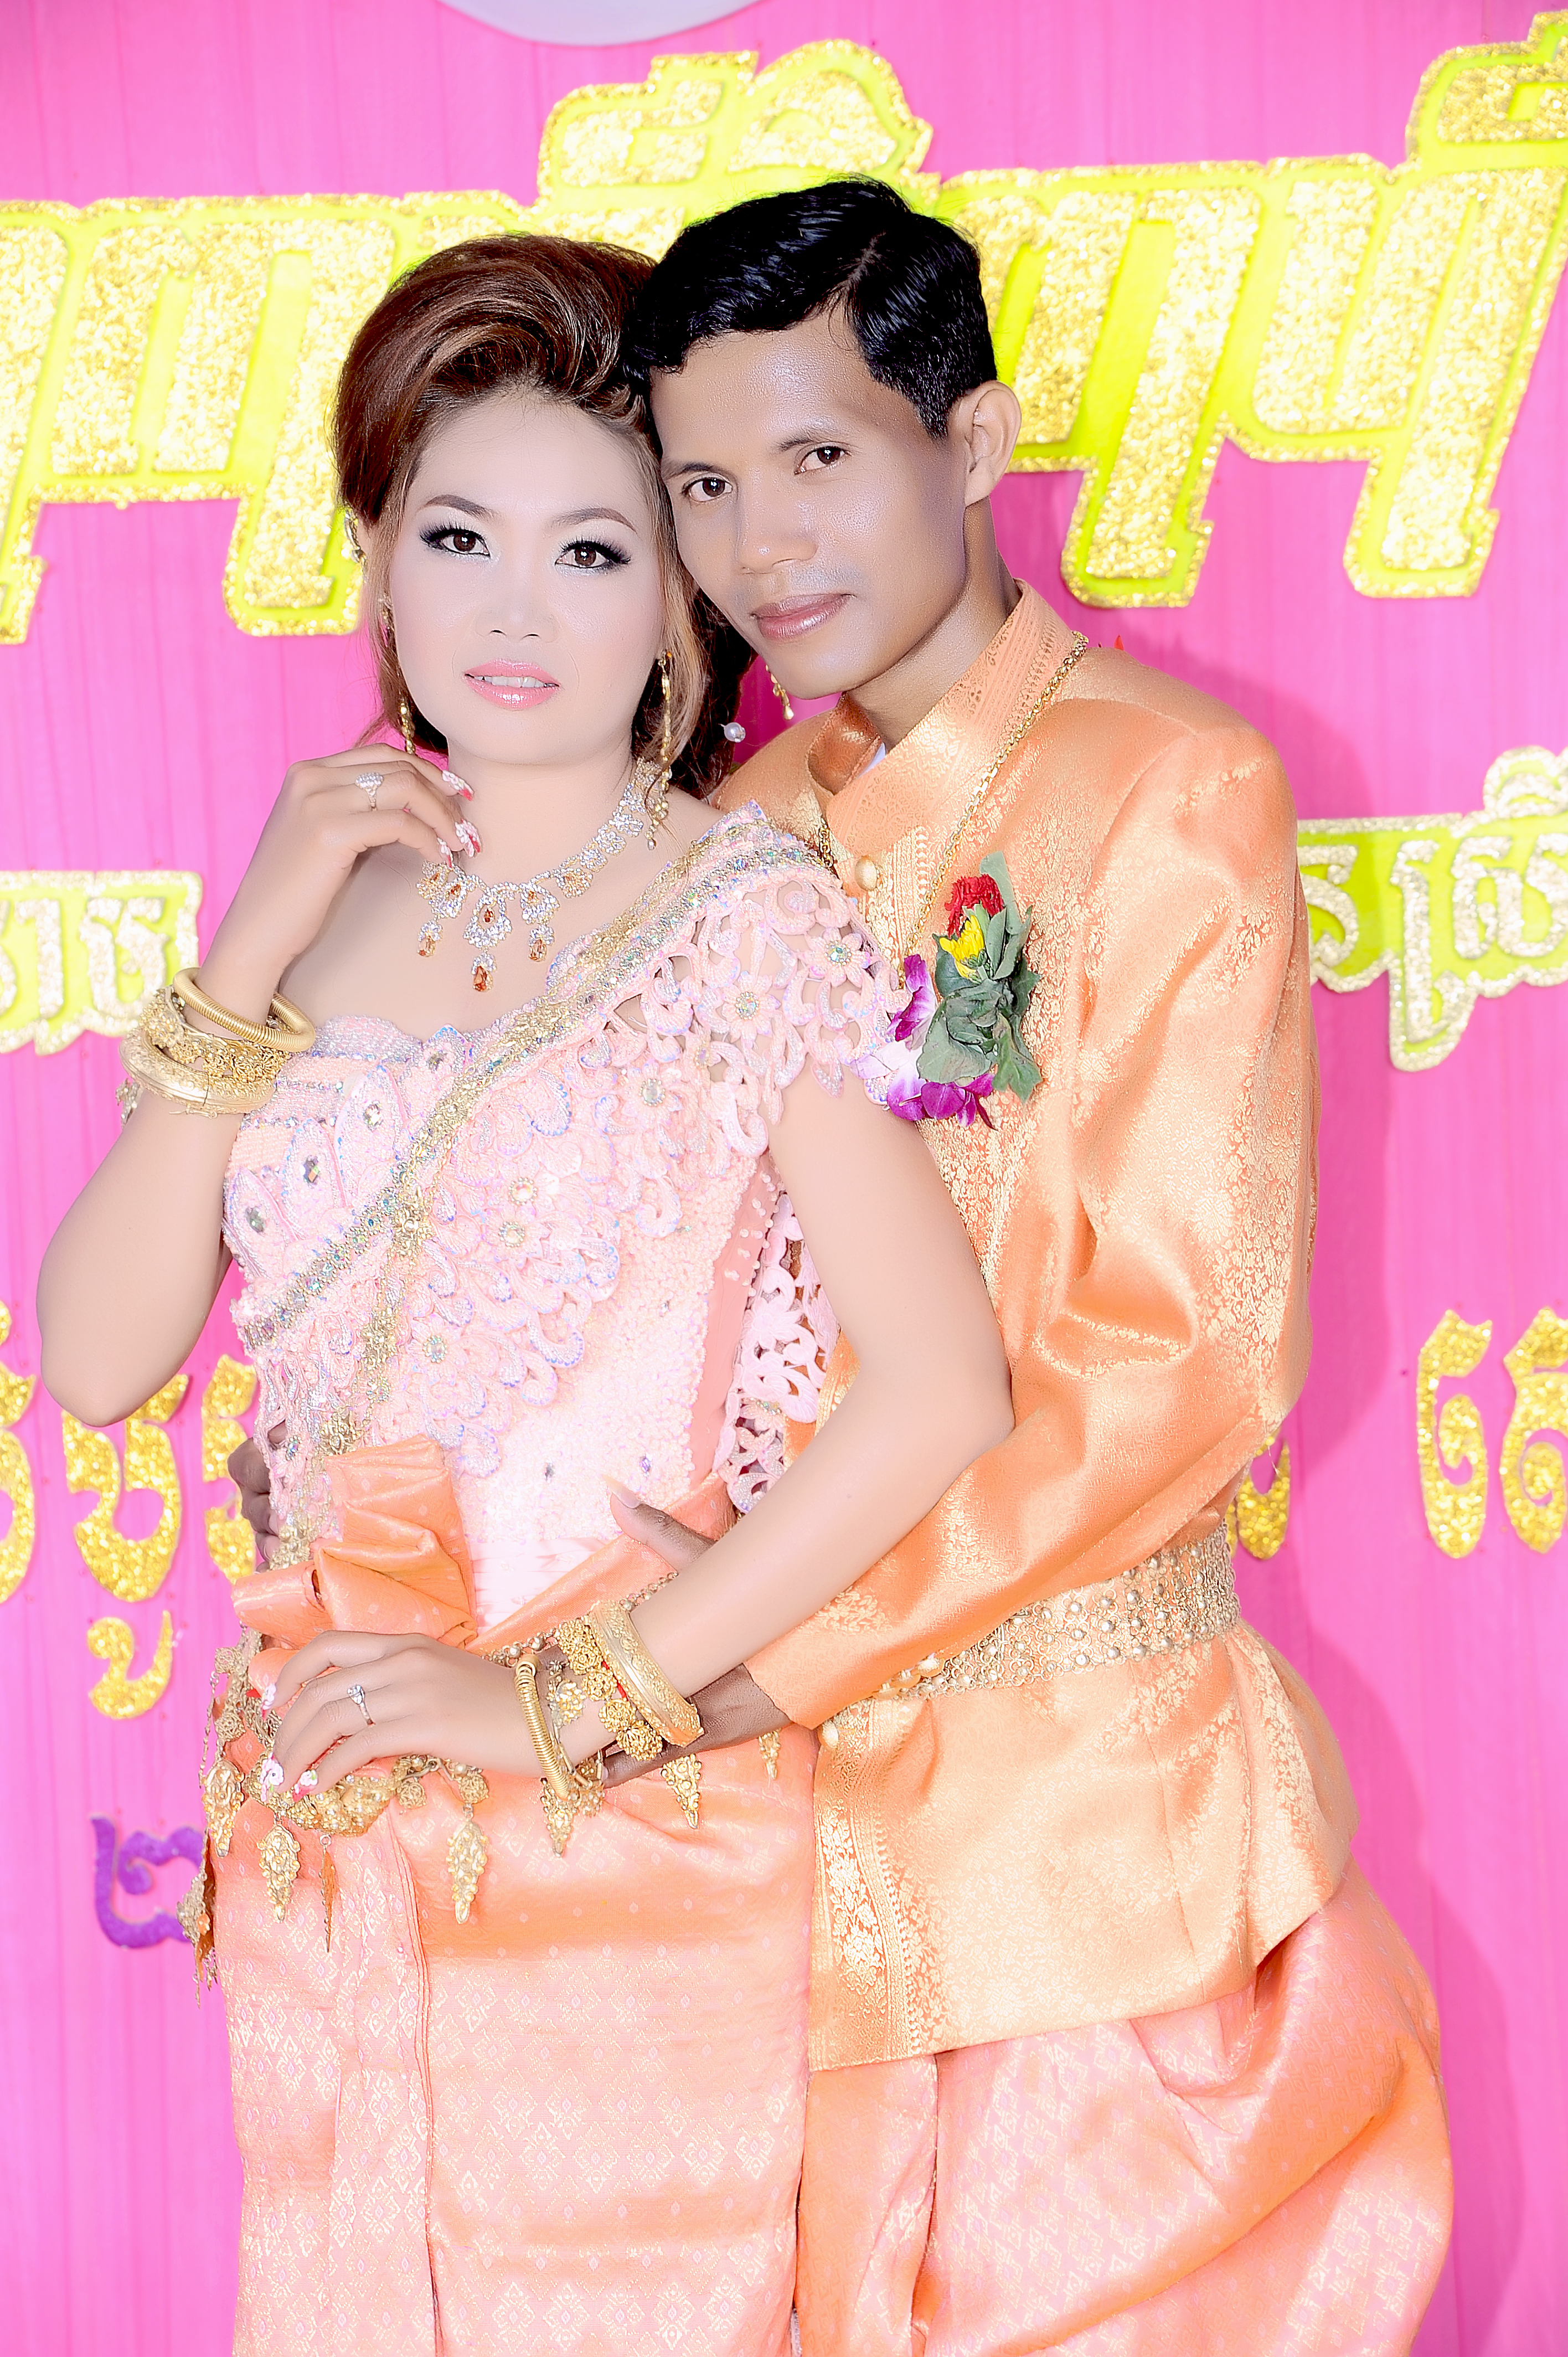
love, pink, skin, peach, yellow, fashion, interaction, fun, smile, photography, happy, event, makeover, formal wear, dress, black hair